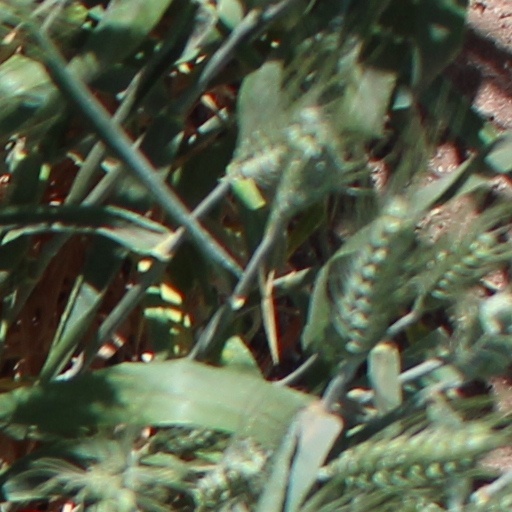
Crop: wheat